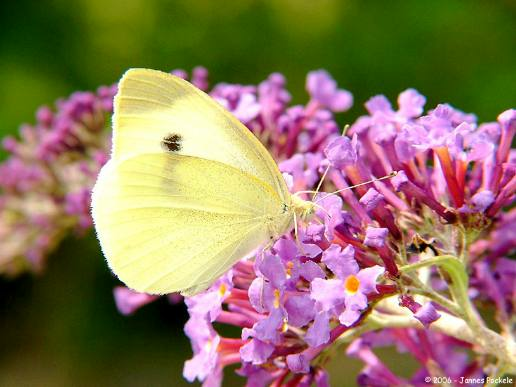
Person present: No